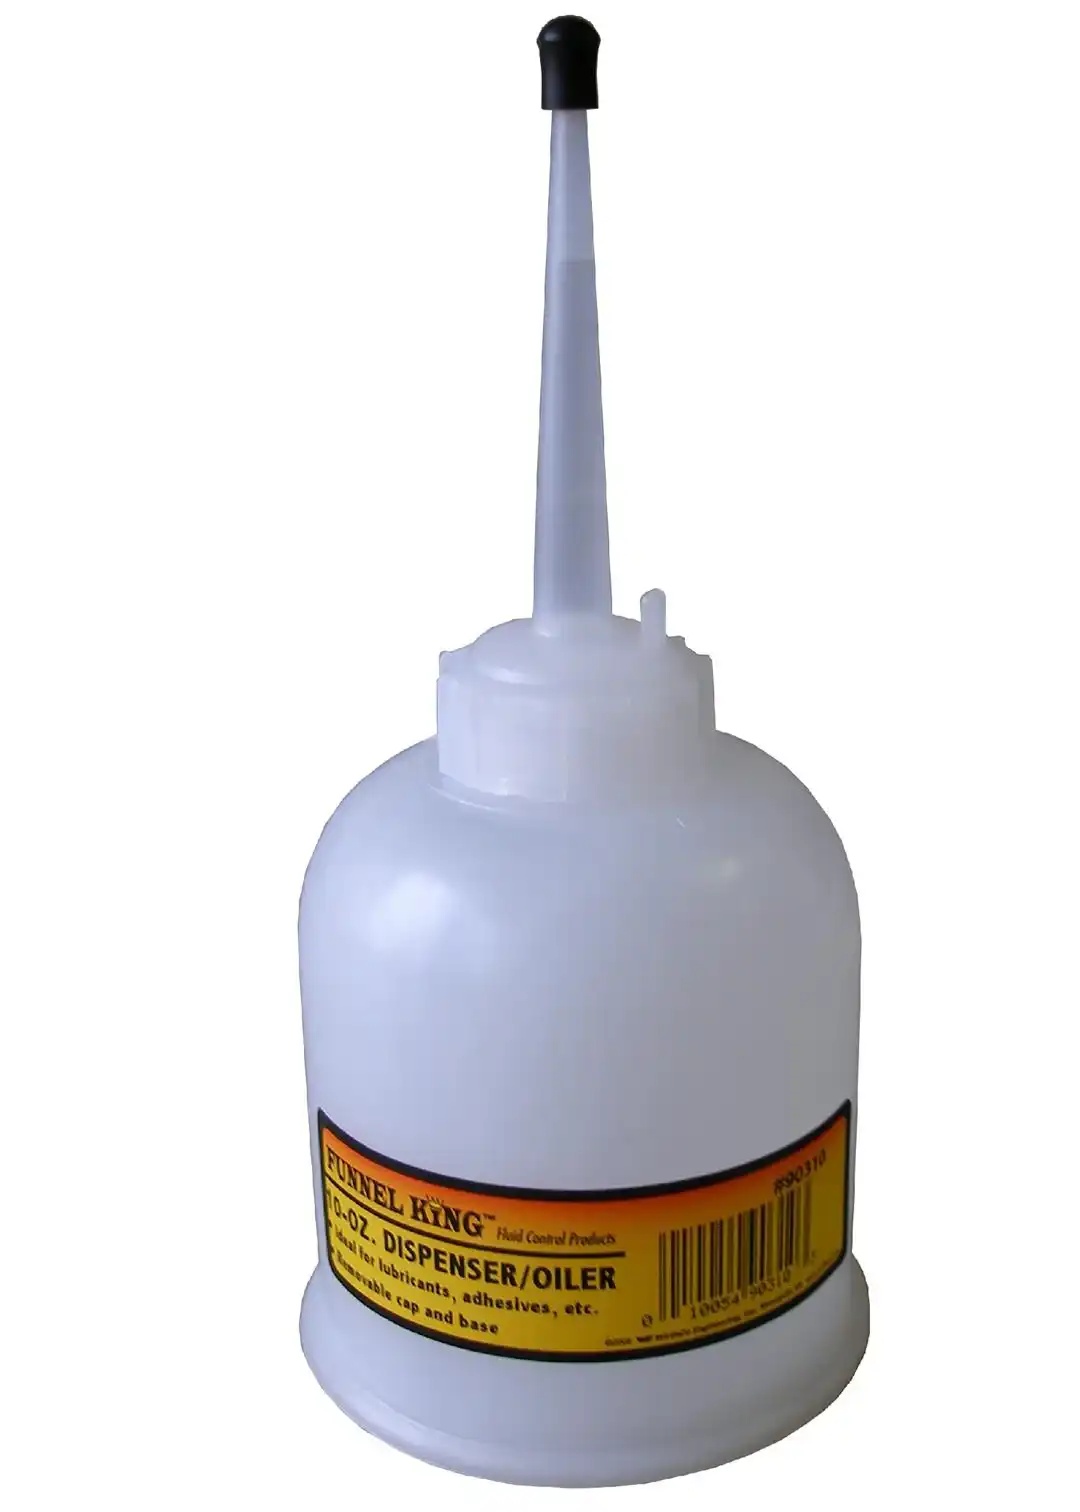
10-OZ LIQUID DISPENSER
Attributes Capacity: 10 Ounce Body Diameter (IN): 3-1/4 Inch Body Height (IN): 3-3/4 Inch Spout Diameter (IN): 1/8 Inch Spout Length (IN): 3 Inch Overall Height (IN): 6-3/4 Inch Color: White Material: Plastic With Pump Handle: No Product Description WirthCo's funnel king brand has a wide variety of plastic funnels. We specialize in heavy duty funnels and industrial funnels, oil drum funnels, plastic measuring containers, and other fluid control products. For all our funnels and other fluid control products we offer imprinting, private labeling and custom colors. These are ideal for OEMs and suppliers. Our funnels, standard and custom, are built to last you for Years of service! Ask about our funnel displays, spouts and faucets, and many other popular items. Features & Benefits Polyethylene Construction Top Unscrews Spark, Leak, Rust And Dent Proof Removable Base Long Lasting, Yet Lightweight Limited 1 Year Warranty
Brand: WIRTHCO
Category: Business & Industrial > Medical > Medical Equipment > Vital Signs Monitor Accessories > Vital Signs Monitor Mounts